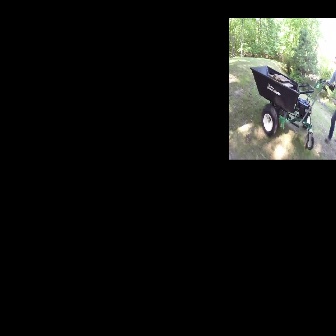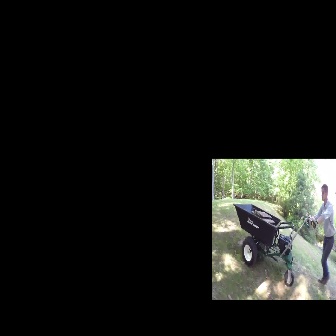
  Please identify the target specified by the bounding box [249,65,333,149] in the first image and locate it in the second image. Return the coordinates in [x_min,y_min,x_max,y_max] format.
Answer: [233,203,316,286]